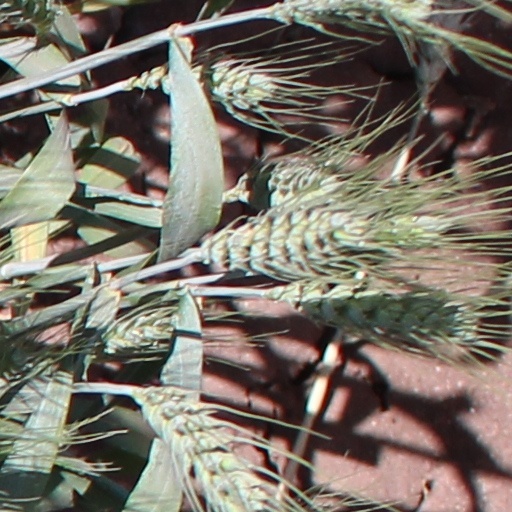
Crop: wheat